124th Ohio Infantry Regiment

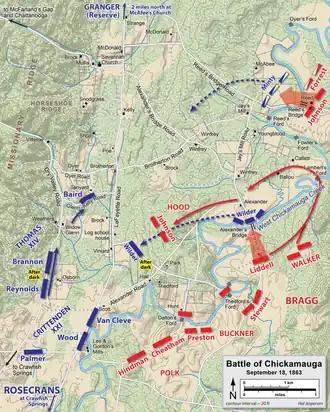
September 18 movements on the eve of the Battle of Chickamauga

On Saturday, September 12, the 124th Ohio marched to Ringold. Midday, Crittenden received Rosecrans' message and began moving from Ringgold toward Lee and Gordon's Mill. The regiment were in the town when the brigade received orders to go to back across the Chickamauga and turn south down Lafayette Road. They headed back to their camp from the night before on the west side of the Chickamauga. Unbeknownst to them, Forrest's cavalry had reported their movement, and Bragg, seeing saw an offensive opportunity, ordered Lt. Gen. Leonidas Polk to attack Crittenden's lead division, under Brig. Gen. Thomas J. Wood, at dawn on Sunday. After hearing no sound of battle at daybreak Bragg soon found that no preparations were being made to attack and despite his anger that his subordinate did not attack as ordered, realized it was too late—all of Crittenden's corps had passed by and concentrated at Lee and Gordon's Mill. On Sunday evening, unaware of the threat, the 124th and its brigade arrived at Lee & Gordon's Mills, GA. The next day, September 14, the regiment, as its brigade was in Palmer's division, moved southwest to make contact with XIV Corps at Pond Spring. After the division stayed in position astride Dry Valley Road until all of XIV Corps passed through to north to the other side of XXI Corps, the 124th with its brigade and division returned to Lee & Gordon's Mill on Friday night, September 18.